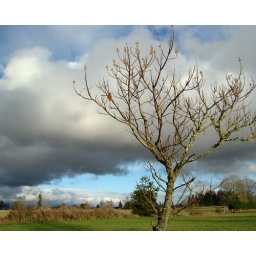
tree in stormy sky